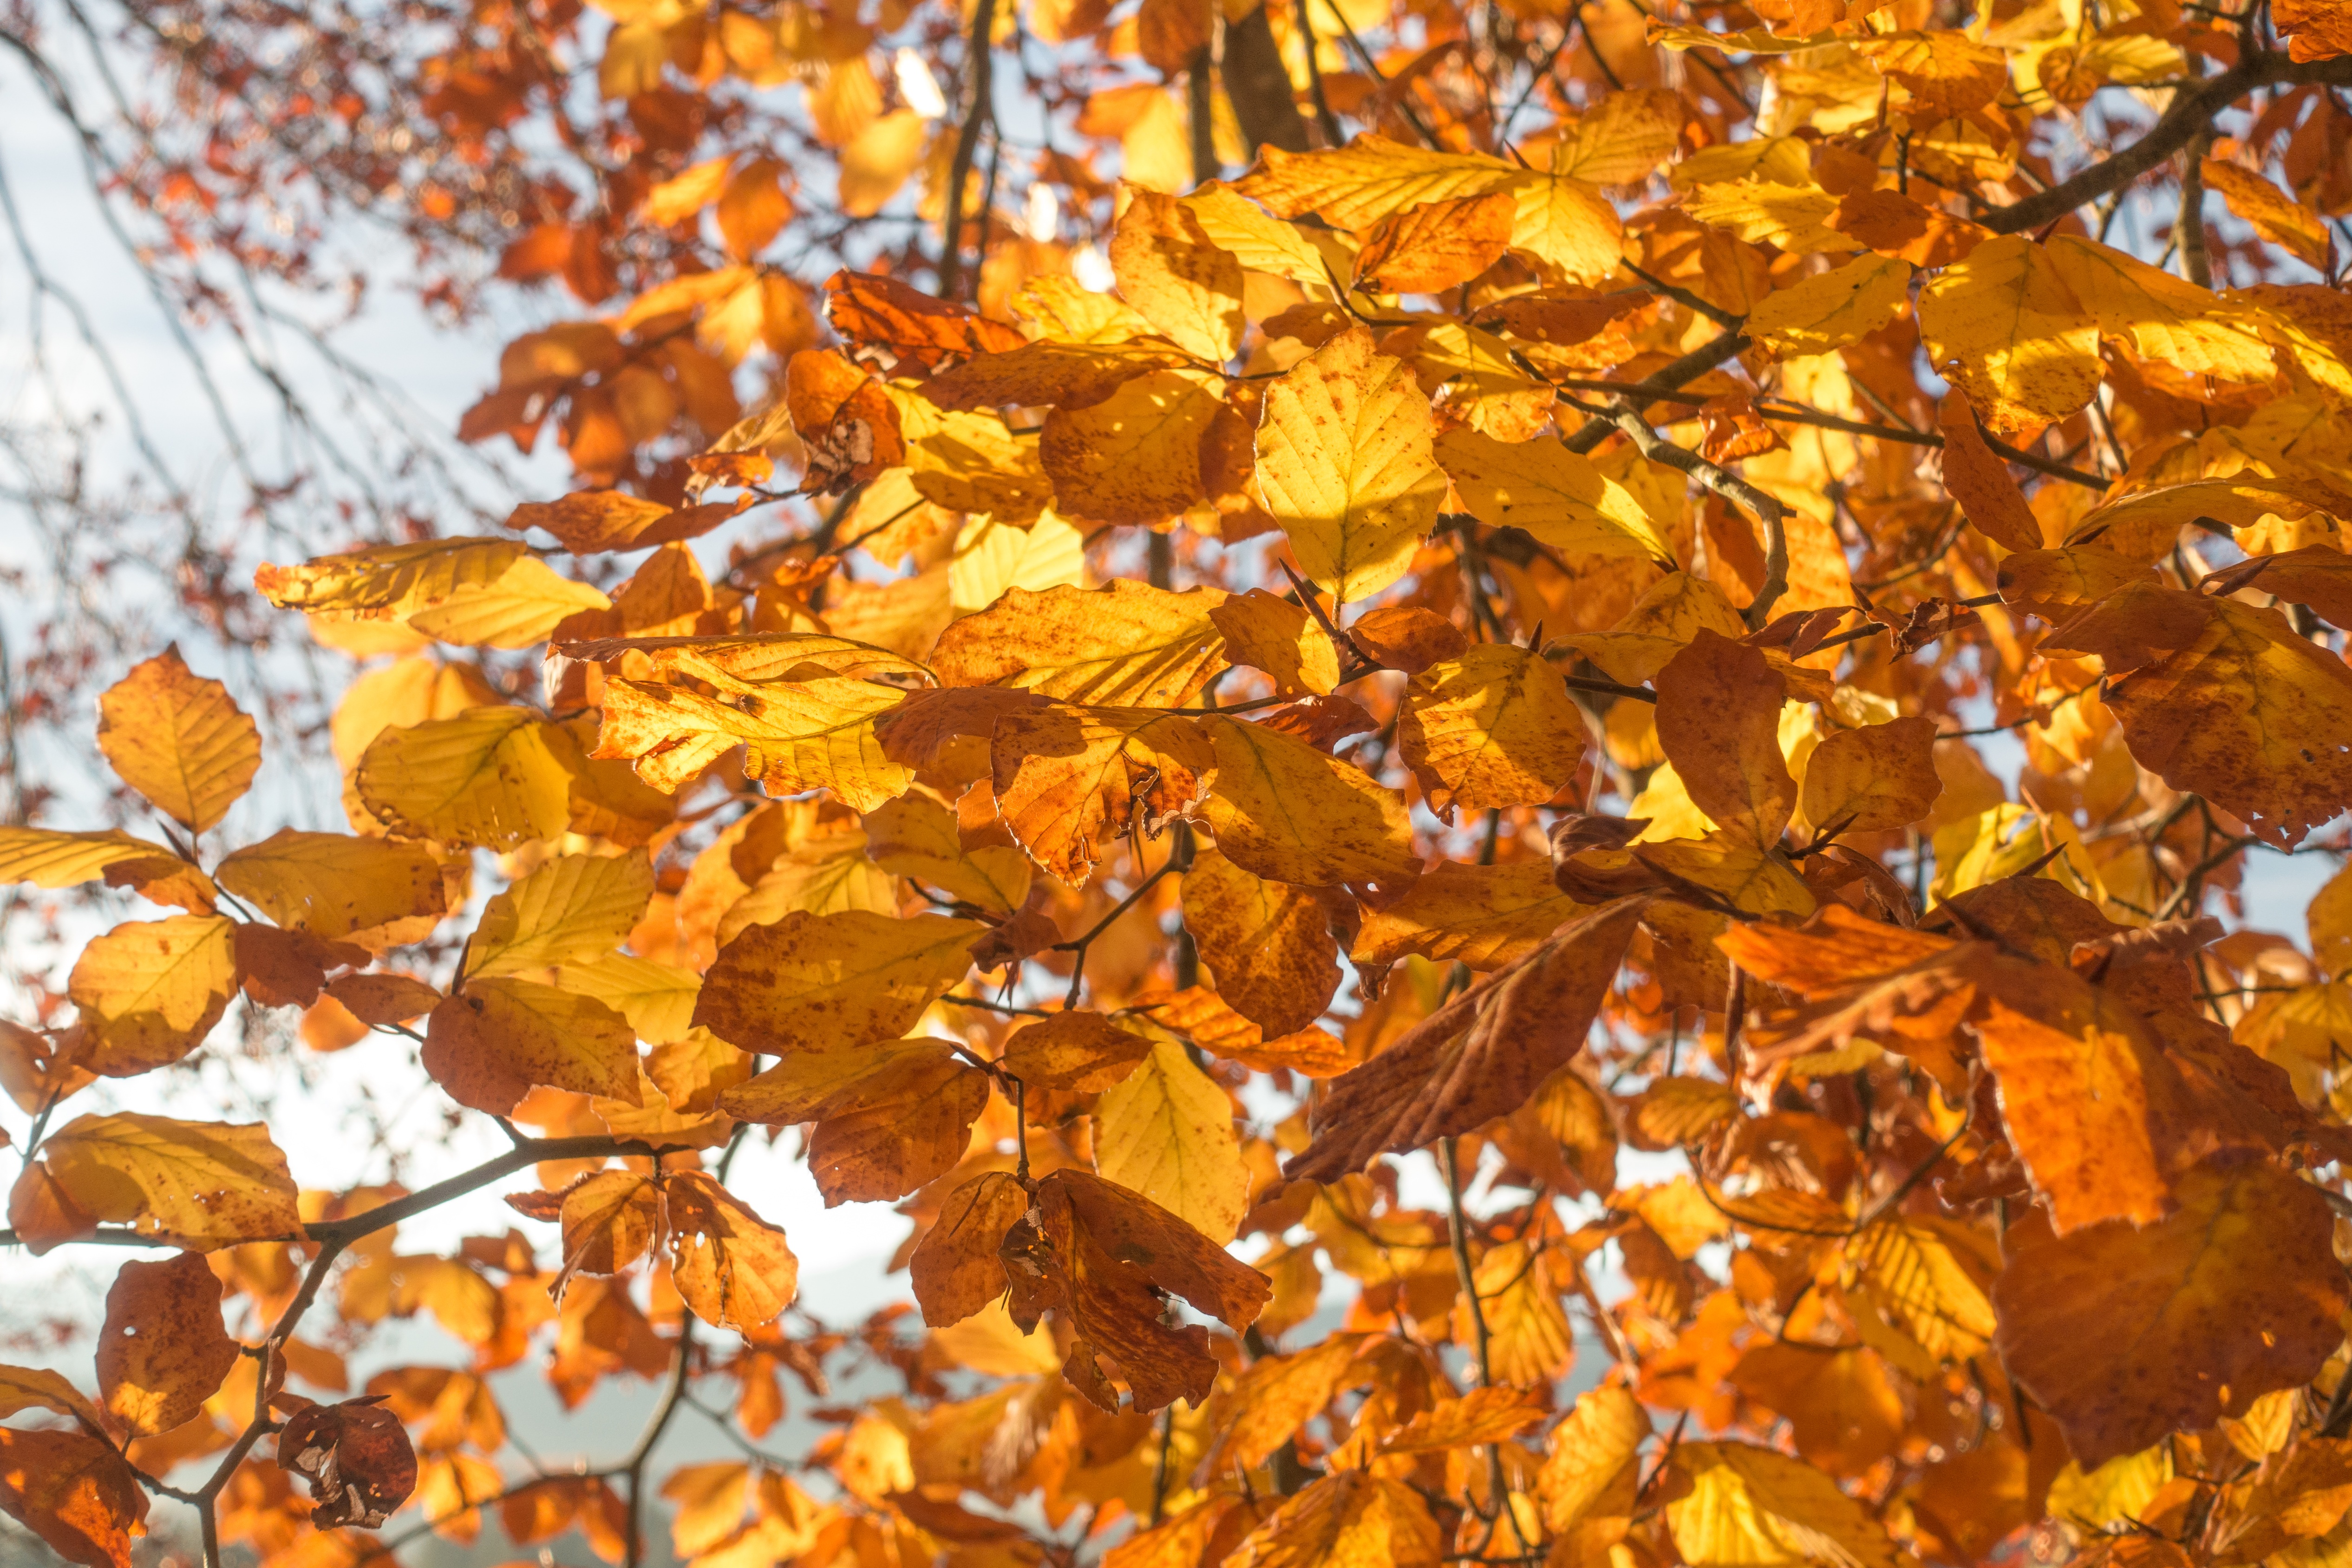
tree, branch, plant, leaf, autumn, season, maple tree, maple leaf, deciduous, flowering plant, maidenhair tree, woody plant, land plant